Question: Please indicate a possible affordance area of the bench that can be used for sitting
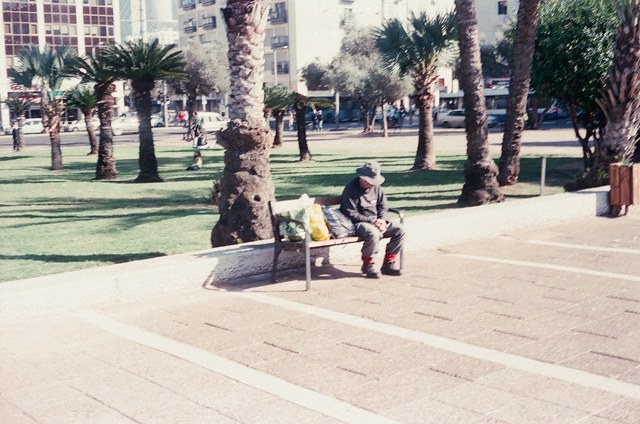
Answer: [274.5, 214.5, 401.5, 248.5]